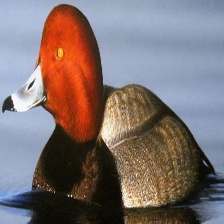
Species: RED HEADED DUCK
Scientific name: AYTHYA AMERICANA
ImageNet parent category: drake